2022 Appalachian floods

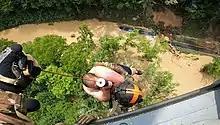
An airlift during the flood in Kentucky.

Late on July 28 and into July 29, part of the city of Jackson was evacuated and KY 15 was closed after officials became concerned that water from the North Fork River would top Panbowl Dam along KY 15 and potentially flood approximately 110 homes, 13 businesses, and other structures around Panbowl Lake, although the river began receding before the dam was overtopped. The North Fork River set a record crest in Jackson of , besting the previous record of from February 4, 1939, while meteorologists at the National Weather Service forecast office in Jackson became trapped at the office due to nearby high water.